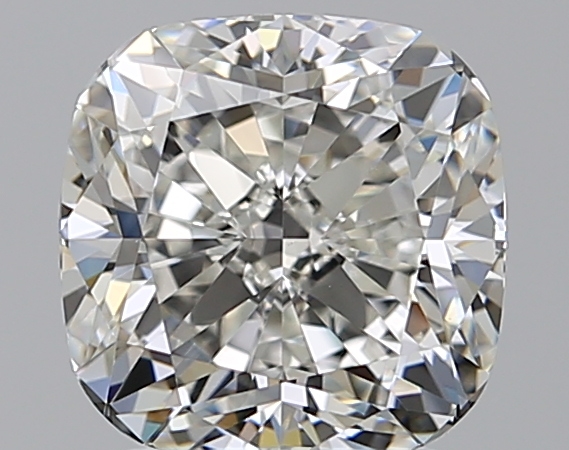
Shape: cushion
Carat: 2.41
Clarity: VS1
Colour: H
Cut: EX
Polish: EX
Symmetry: EX
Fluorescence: N
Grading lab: GIA
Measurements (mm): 7.49 x 7.47 x 5.2